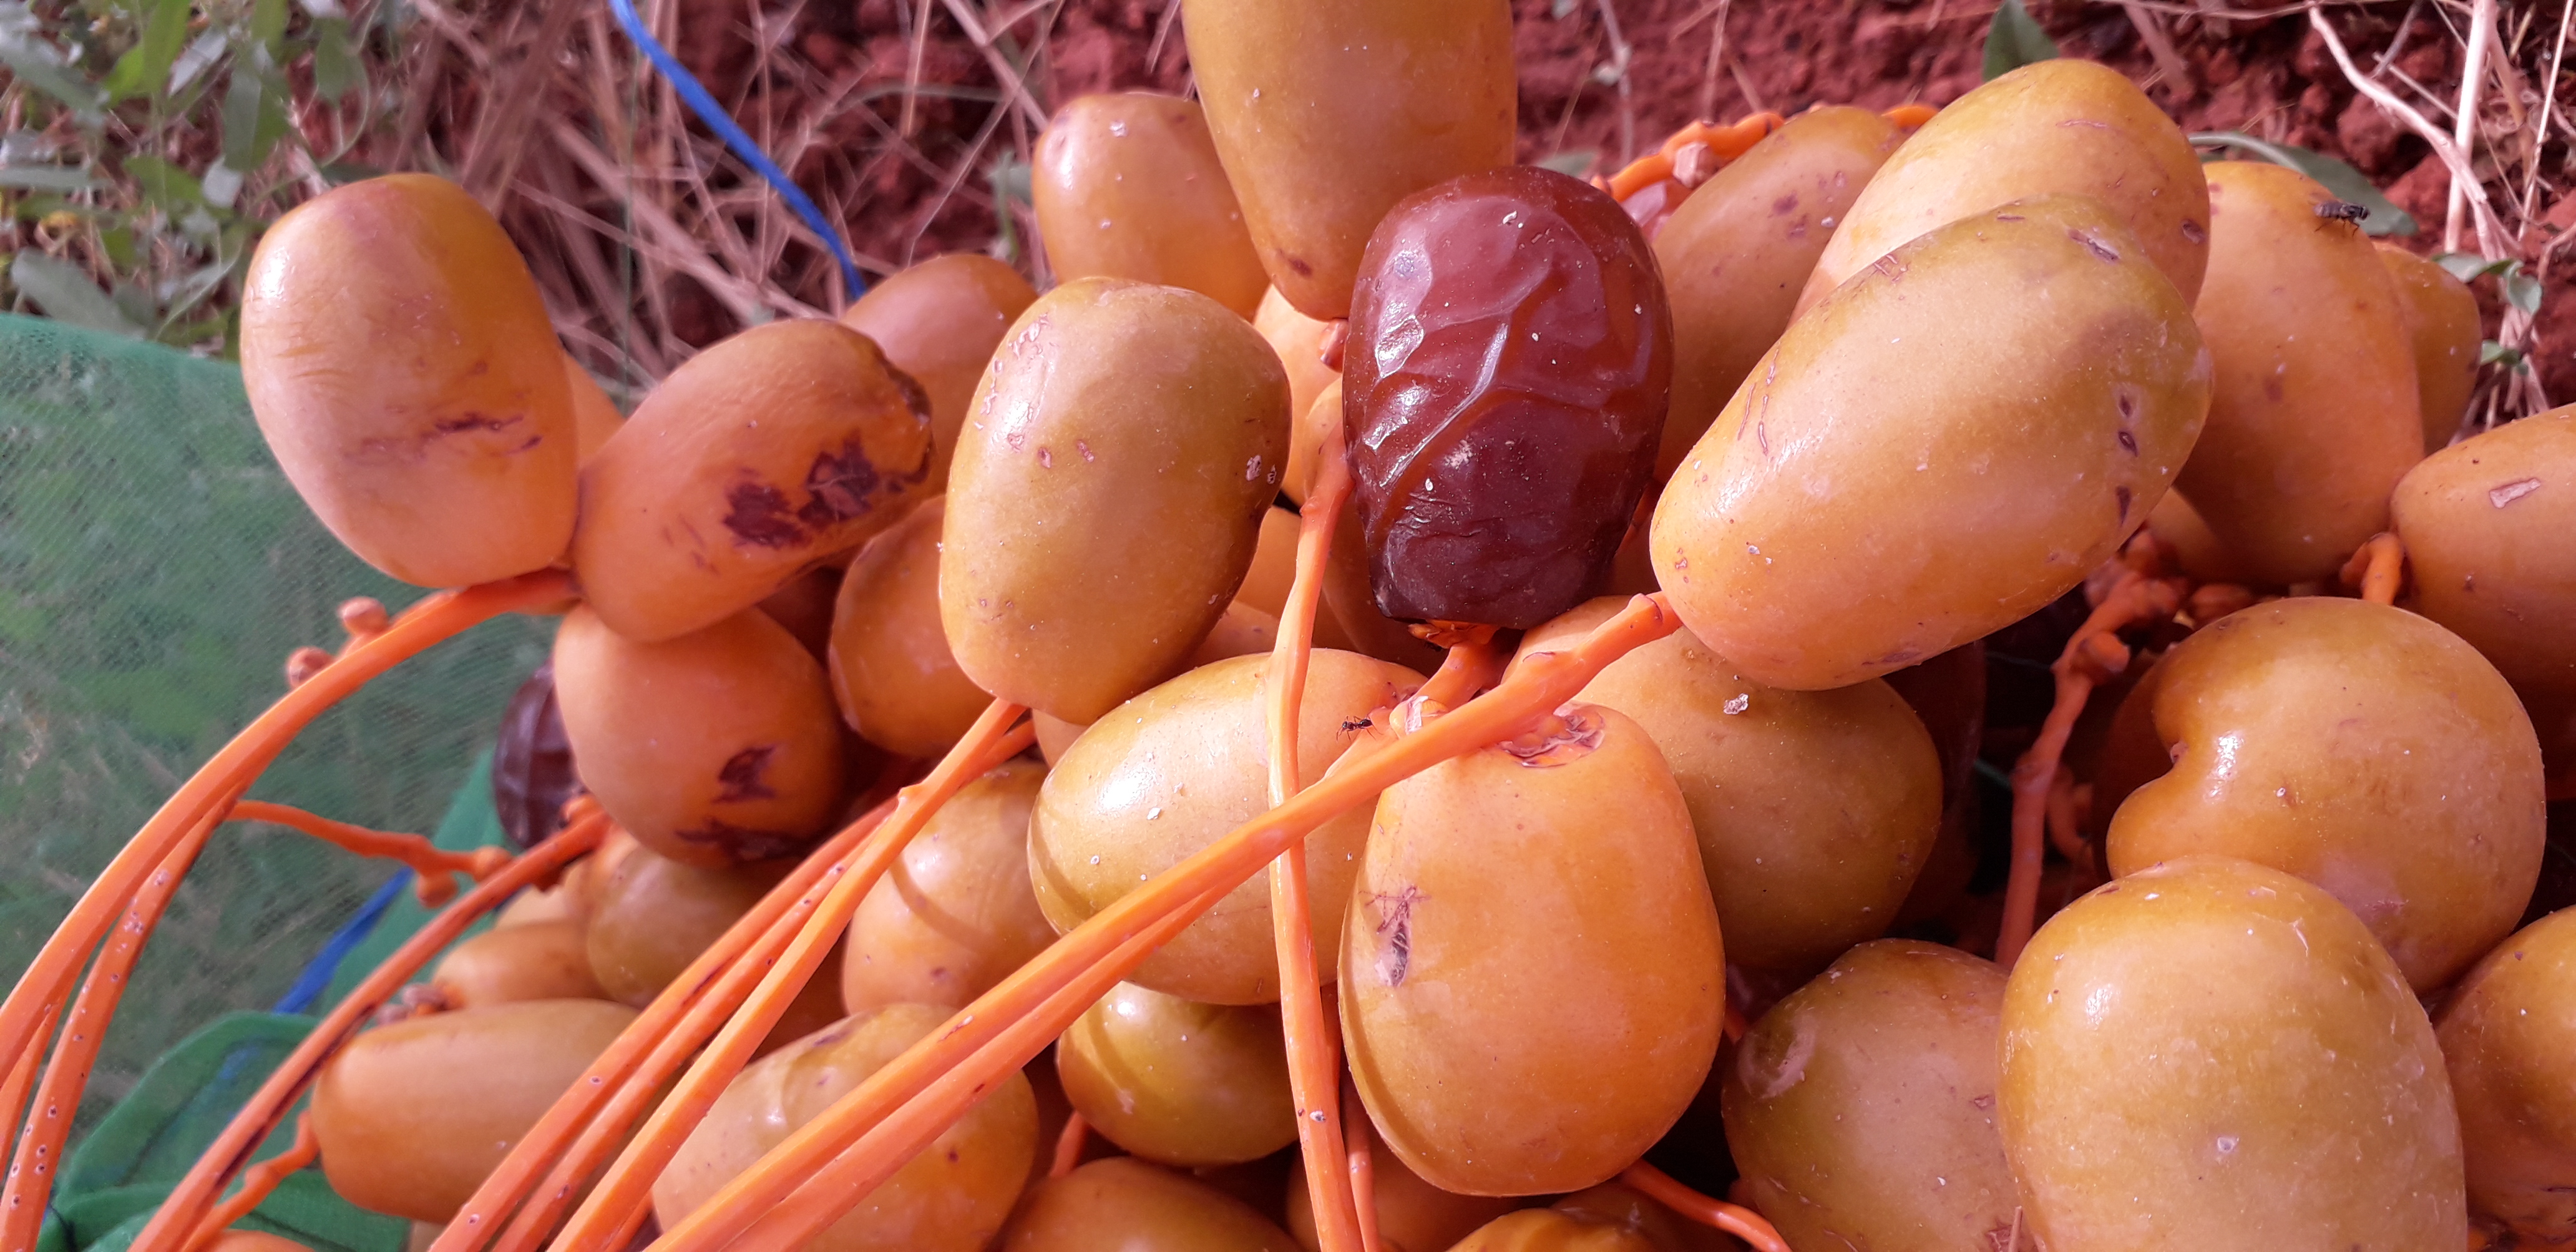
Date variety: Boufagous